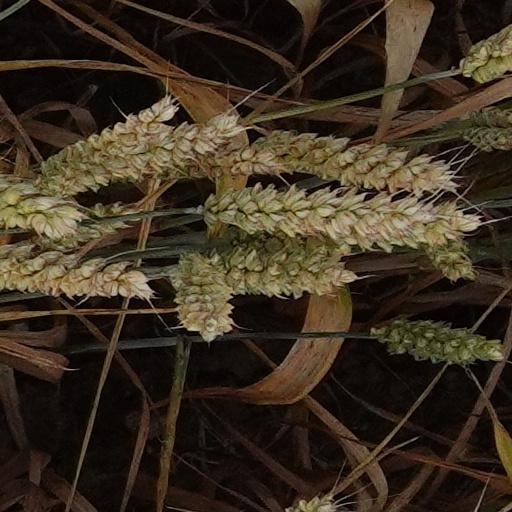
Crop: wheat